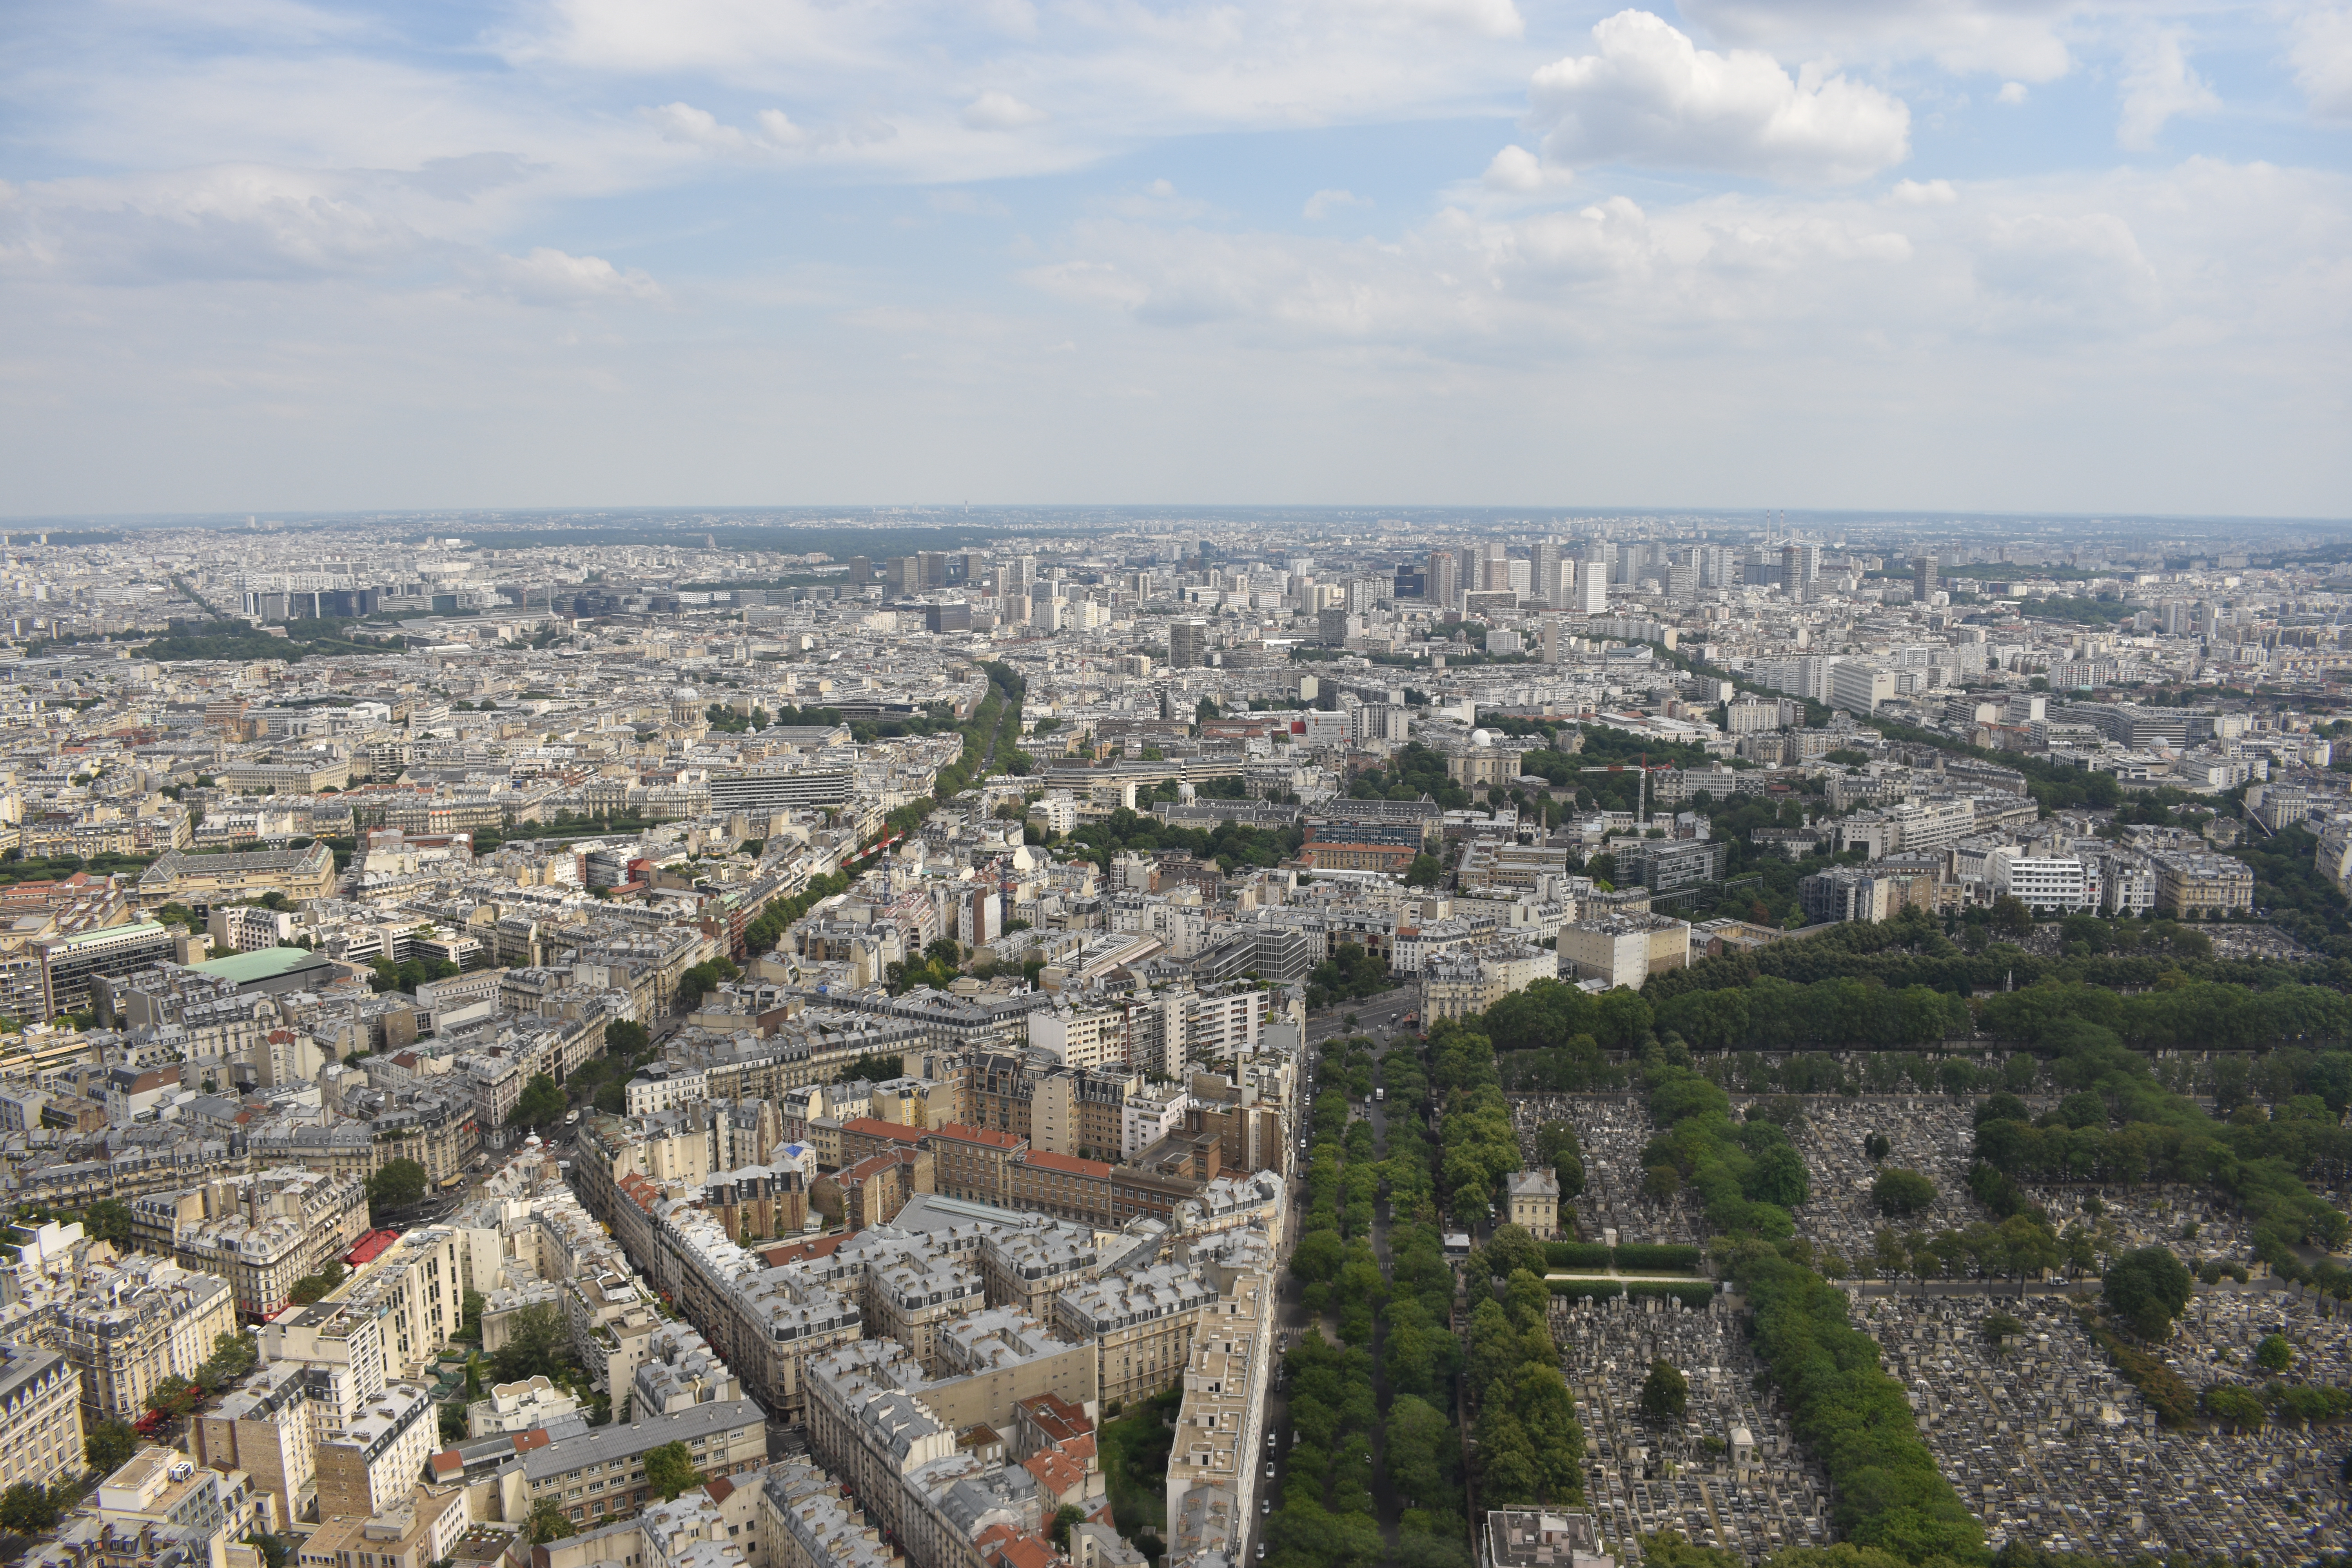
paris, urban area, aerial photography, metropolitan area, bird's eye view, city, residential area, suburb, cityscape, landmark, daytime, human settlement, metropolis, sky, town, urban design, landscape, architecture, photography, neighbourhood, horizon, panorama, tourism, tower, skyline, cloud, building, downtown, vacation, road